Tamar of Georgia

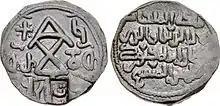
A copper coin with Georgian and Arabic inscriptions featuring Tamar's monogram (1200).

The Georgian court was primarily concerned with the protection of the Georgian monastic centers in the Holy Land. By the 12th century, eight Georgian monasteries were listed in Jerusalem. Saladin's biographer, Bahā' ad-Dīn ibn Šaddād, reports that after the Ayyubid conquest of Jerusalem in 1187, Tamar sent envoys to the sultan to request that the confiscated possessions of the Georgian monasteries in Jerusalem be returned. Saladin's response is not recorded, but the queen's efforts seem to have been successful: Jacques de Vitry, who attained to the bishopric of Acre shortly after Tamar's death, gives further evidence of the Georgians' presence in Jerusalem. He writes that the Georgians were – in contrast to the other Christian pilgrims – allowed a free passage into the city, with their banners unfurled. Ibn Šaddād furthermore claims that Tamar outbid the Byzantine emperor in her efforts to obtain the relics of the True Cross, offering 200,000 gold pieces to Saladin who had taken the relics as booty at the Battle of Hattin – to no avail, however.